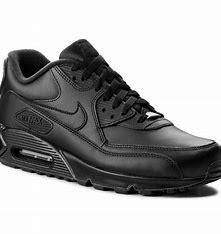
Brand: Nike
Model: Air Max 90 Leather